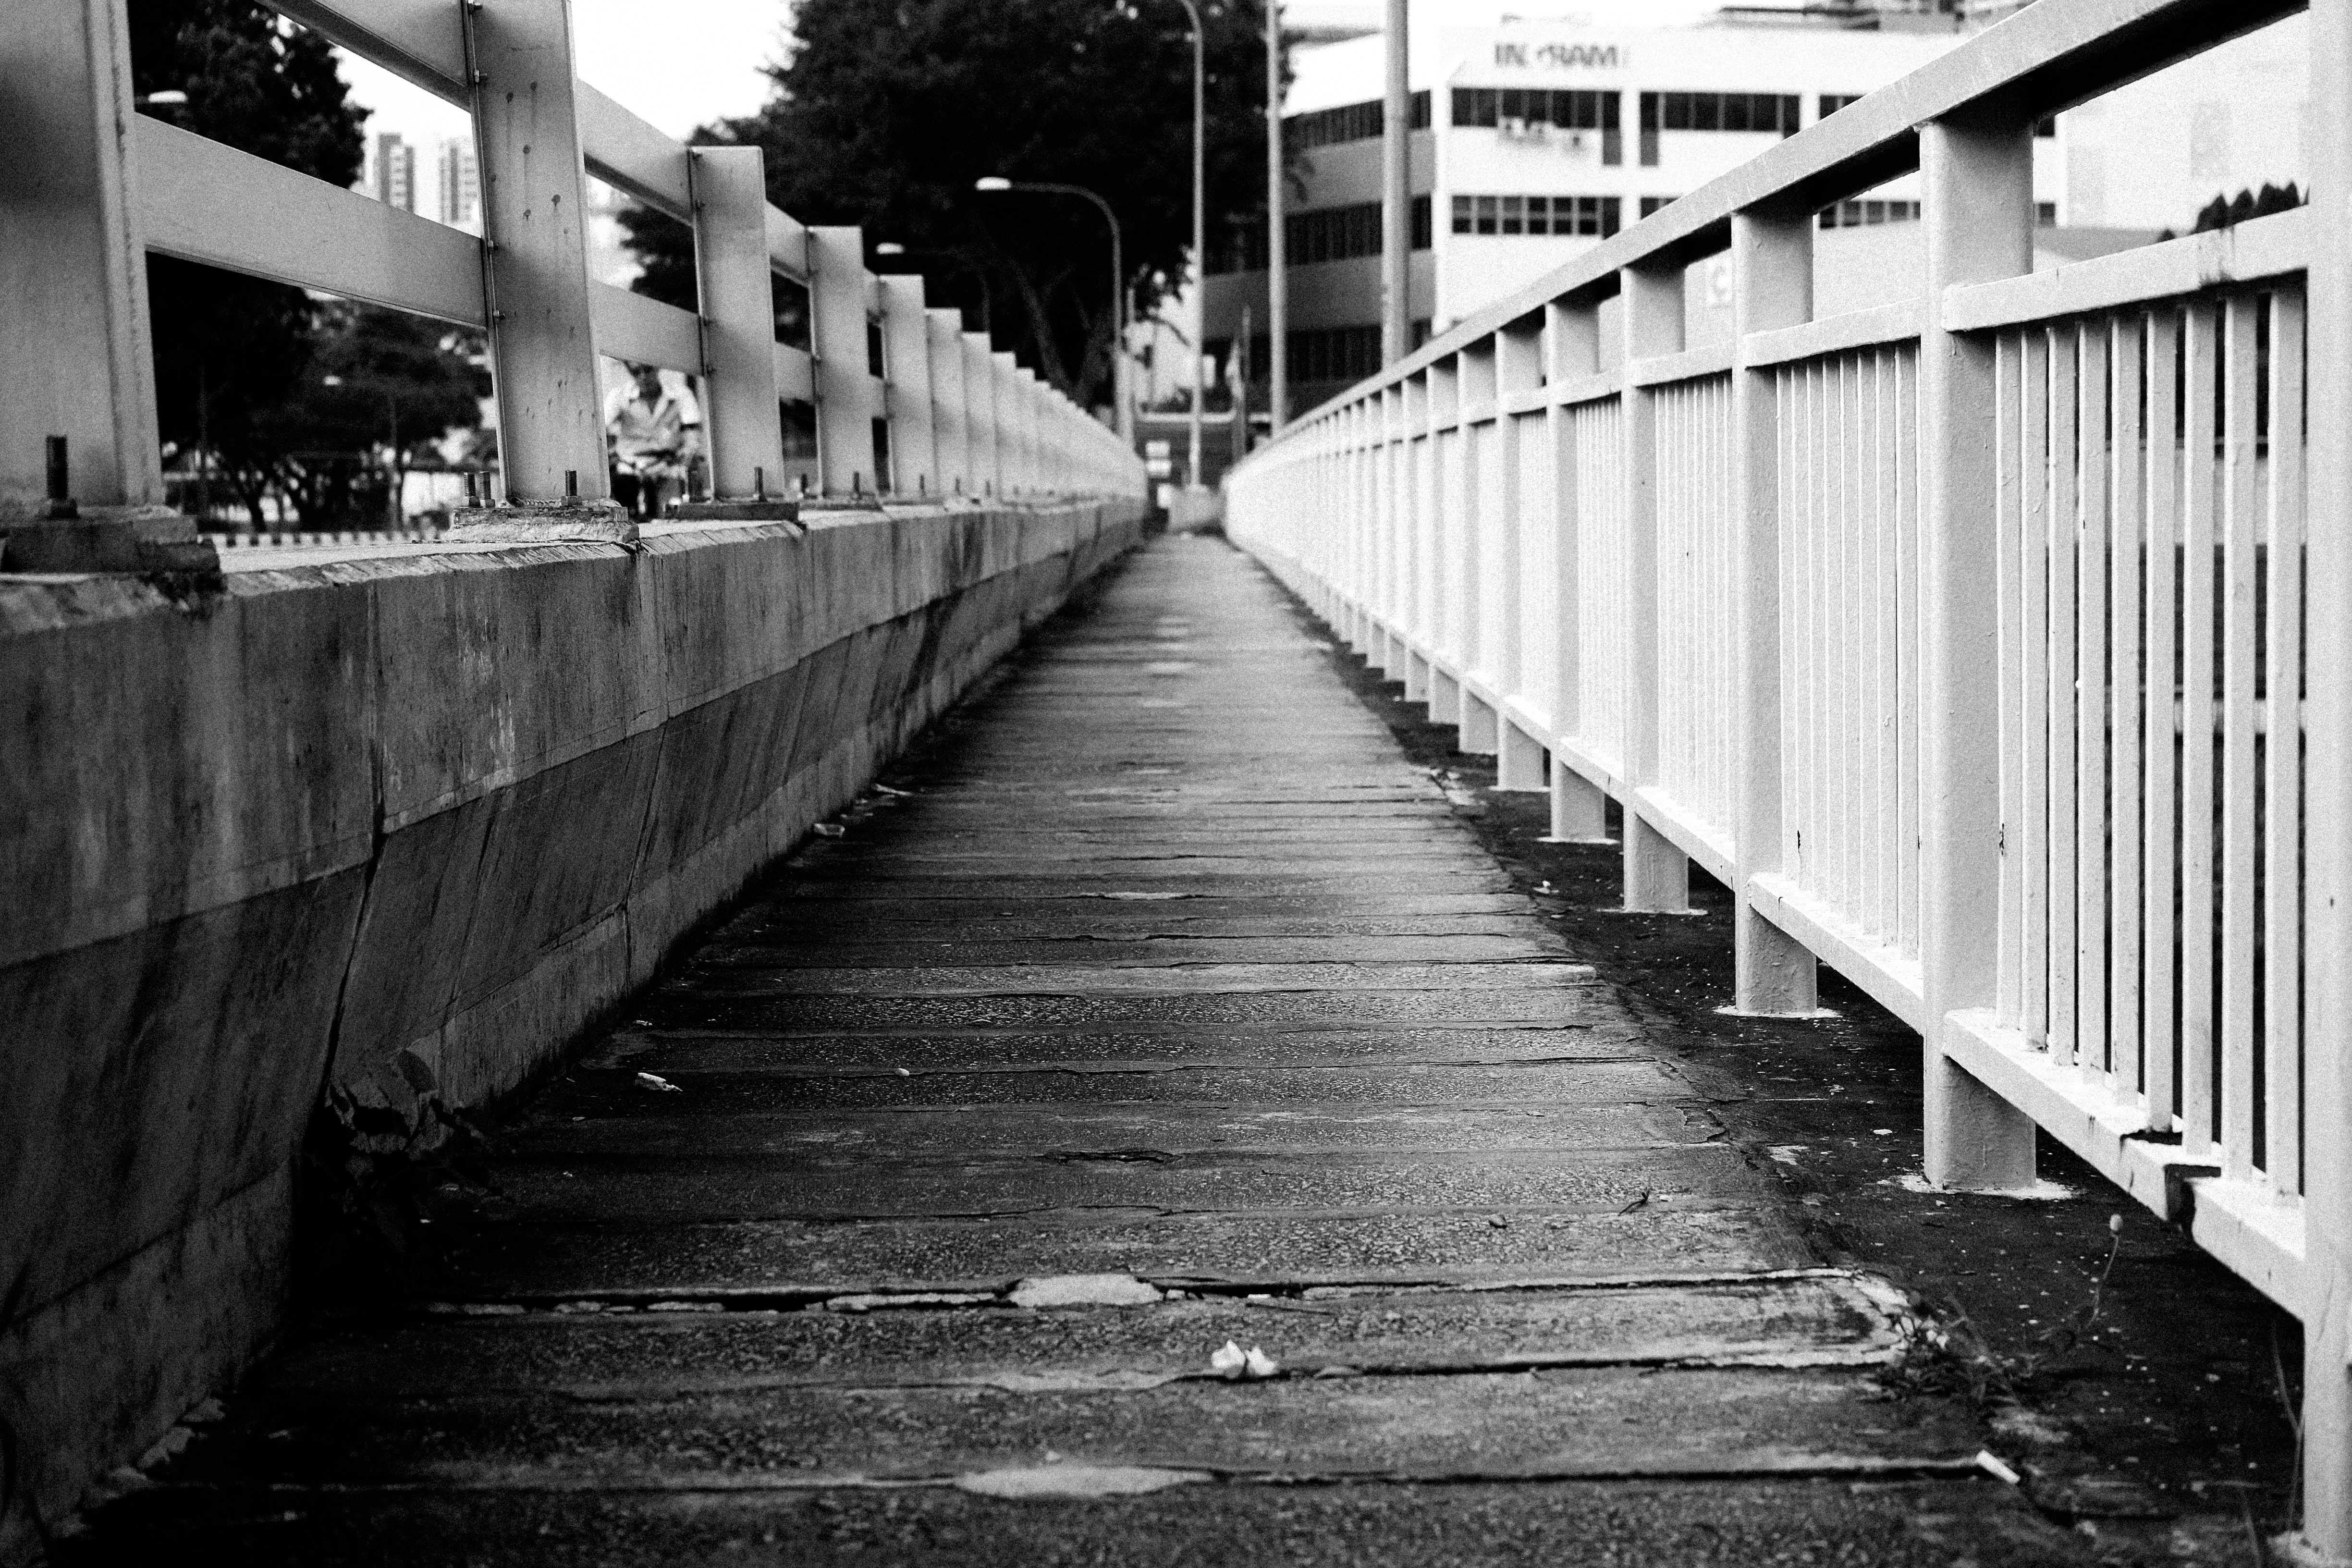
black and white, road, white, bridge, street, line, black, monochrome, lane, infrastructure, symmetry, shape, urban area, monochrome photography, nonbuilding structure